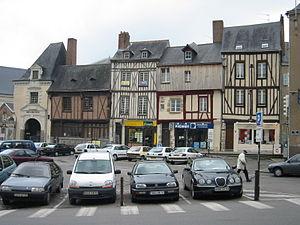
Laval est une ville de l'ouest de la France, chef-lieu du département de la Mayenne en région des Pays de la Loire, elle est située à environ 300 kilomètres à l'Ouest de Paris.